RNLB Foresters Centenary (ON 786)

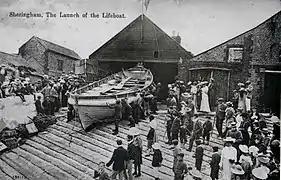
"Henry Ramey Upcher" outside her boathouse

The "Foresters Centenary"s last wartime service took place on 16 August 1945, to go to the assistance of one of the town's former lifeboats "Henry Ramey Upcher". The former private lifeboat had gone to sea with sixty passengers to take part in the town's regatta to celebrate Victory over Japan Day. The old lifeboat was about two miles offshore when she encountered problems. The boat was unable to make headway against a very strong westerly breeze. The "Foresters Centenary" was launched and took the "Henry Ramey Upcher" in tow, beaching her back in Sheringham.